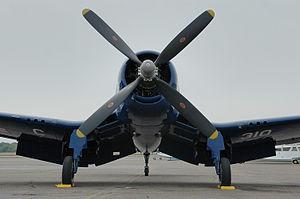
L'usine Avco de Stratford est un important site industriel de la ville de Stratford, dans le Connecticut. Dans cette usine, des avions ont été construits de 1929 à 1949 par Sikorsky et Vought. À partir de 1951, Avco y a fabriqué des moteurs d'avions, des moteurs d'hélicoptères et enfin des moteurs de chars de combat pour le complexe militaro-industriel des États-Unis. L'usine a été définitivement fermée en 1998.
La liste des F4U Corsair existants recense tous les Corsair en état de vol, en restauration, ou en présentation au sol.